Answer in natural language. Considering the relative positions, is swivel office chair with adjustable armrests (marked B) to the left or right of dark red upholstered chair with wooden legs (marked C)? Choose between the following options: right or left
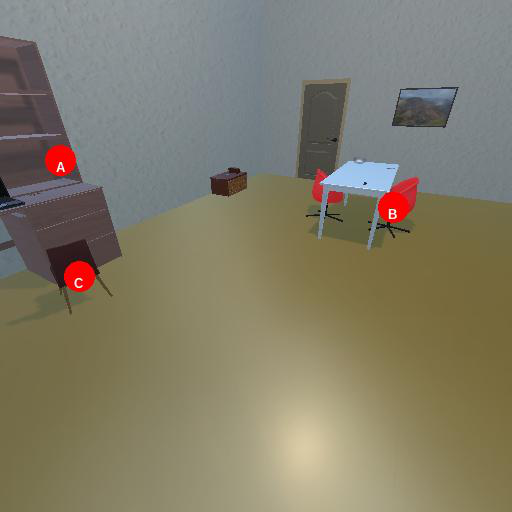
<answer>right</answer>